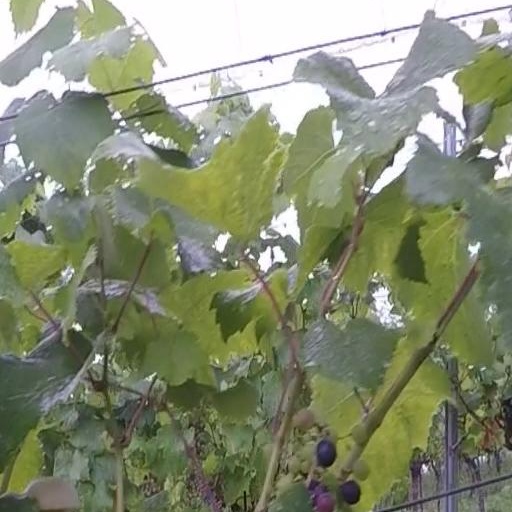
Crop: grape